Tropical Storm Amy (1975)

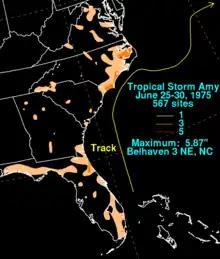
Rainfall from Tropical Storm Amy

Rough seas from the storm resulted in minor coastal flooding and beach erosion in North Carolina. Small craft advisories were issued along the Virginia and North Carolina coastlines as waves up to affected the region. Several beaches were closed due to the rough conditions. By July 2, the small craft advisories were discontinued as Amy tracked away from land. Tides up to in Virginia resulted in some beach erosion and coastal flooding due to the prolonged duration of the event. Although no warnings were issued, boaters in Newfoundland were advised to closely monitor the storm. In Hampton, Virginia, a funnel cloud spawned by a squall line associated with Amy formed just offshore.